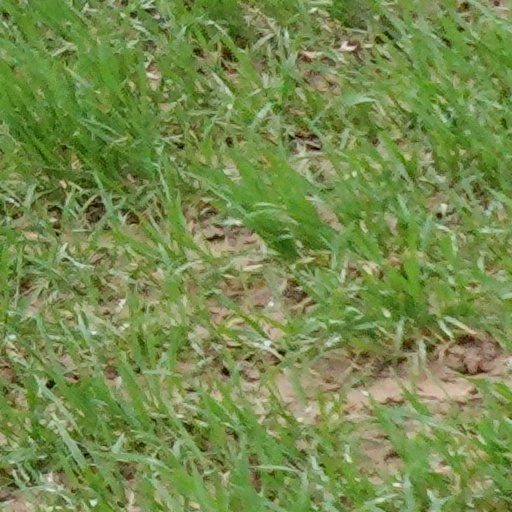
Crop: wheat